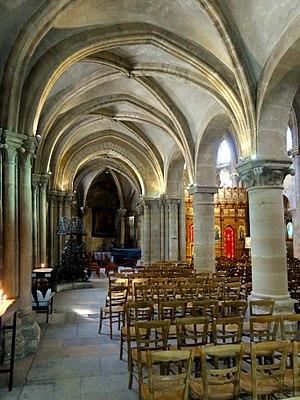
Bas-côté nord, vue vers l'est.
L’église Saint-Julien-le-Pauvre est une église médiévale située rive gauche de la Seine à Paris dans le quartier latin, rue Saint-Julien-le-Pauvre dans le square René-Viviani. C'est depuis la fin du XIXᵉ siècle l'église grecque-catholique melkite de Paris.